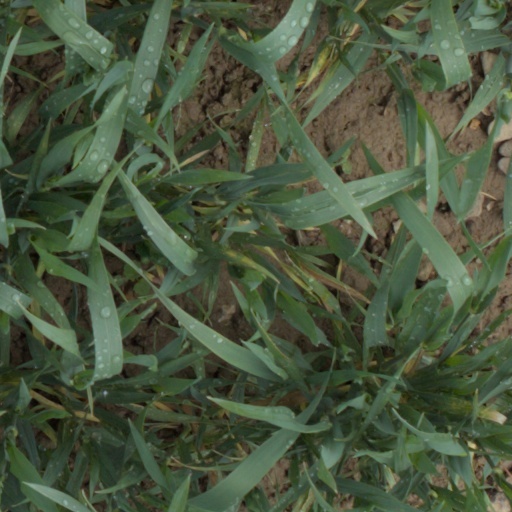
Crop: wheat